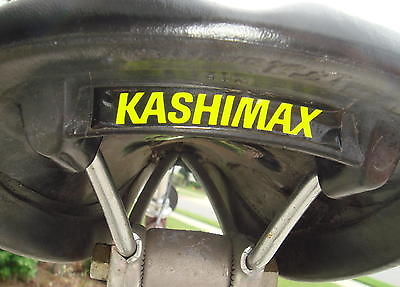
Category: bicycle